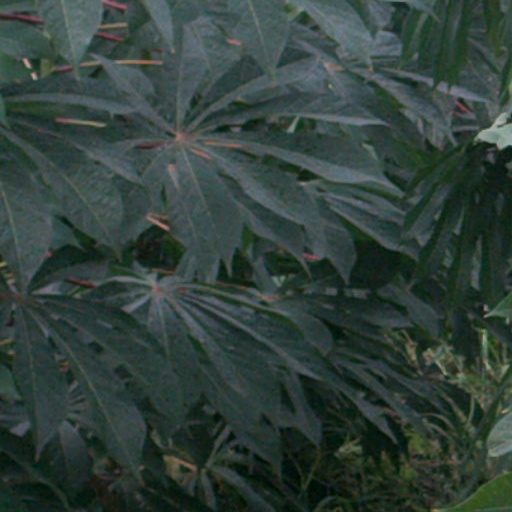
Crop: cassava